Özdere

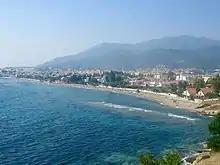
An outlook of the town center

Özdere is a part of the so-called Turkish Riviera, and is situated along the southern face of the Karaburun Peninsula. It is one of the northern towns of the Gulf of Kuşadası, with its shoreline parallel to the Dilek Peninsula in the south. During the town's incorporation, it was divided into 4 "mahalle" (neighborhoods). These include the historic town center and the Ottoman village of Kesri in the east, known today as "Cumhuriyet Mahallesi"; the central neighborhood of Çukuraltı Mahallesi, sandwiched between the others; the westernmost neighborhood of Orta Mahallesi consisting of the coastal community and beaches, bordering the Seferihisar district; and the easternmost neighborhood of Ahmetbeyli Mahallesi, containing the ruins of Claros and which borders the district of Selçuk. The combined total land area of the four mahalle was . After the town's dissolution and merge with the city of Menderes and as of the present, these are no longer intact and there are no political boundaries or neighborhoods to the town; however, their context still remains geographically.